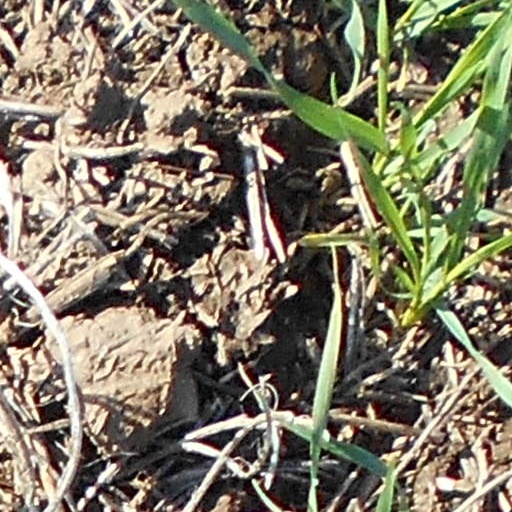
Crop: wheat